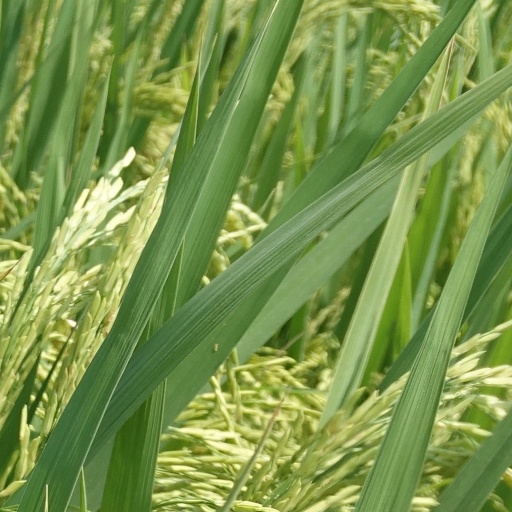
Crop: rice